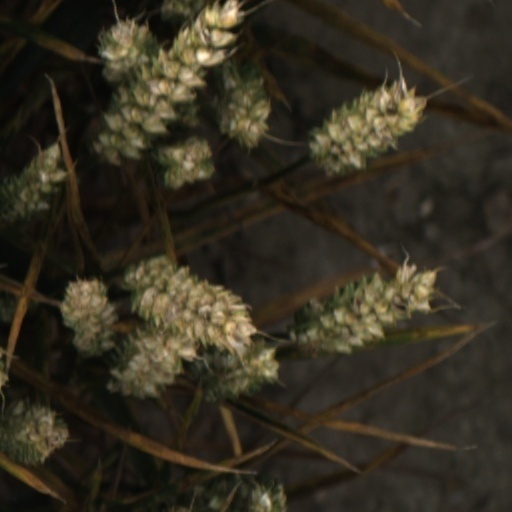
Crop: wheat